Rue Sainte-Catherine Roundup

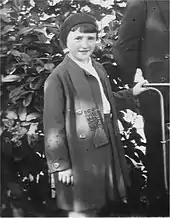
Lola Rappaport, a victim of the Rue Sainte-Catherine Roundup, here in 1932

Complete list of people arrested during the Rue Sainte-Catherine Roundup with their age at the time of arrest, given in alphabetical order: